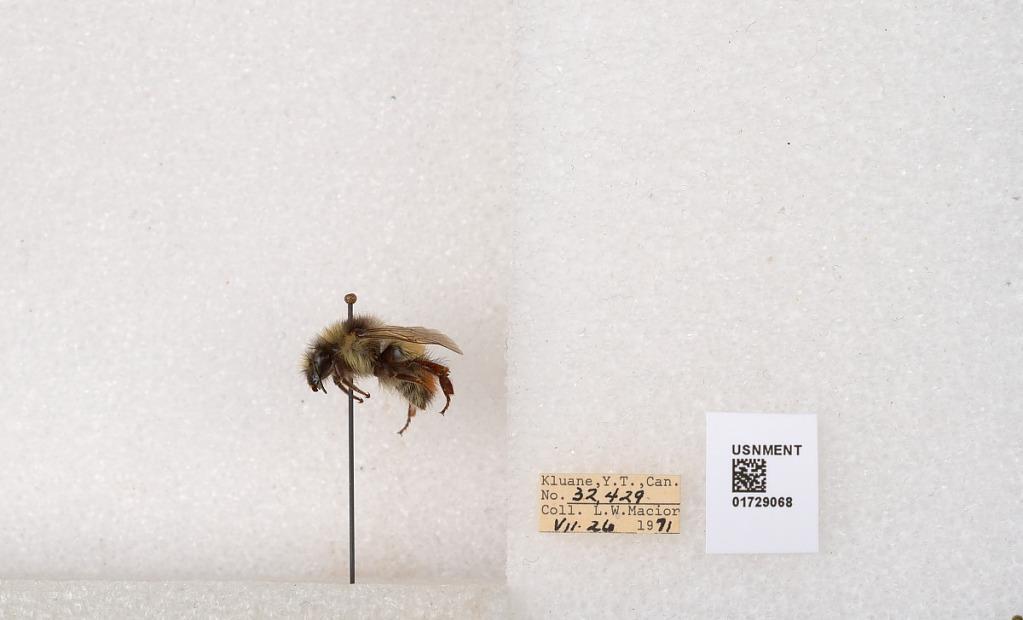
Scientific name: Bombus flavifrons Cresson
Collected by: L. Macior
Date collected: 1971-7-26
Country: Canada
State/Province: Yukon Territory
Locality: Kluane National Park and Reserve
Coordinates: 60.7493, -139.504